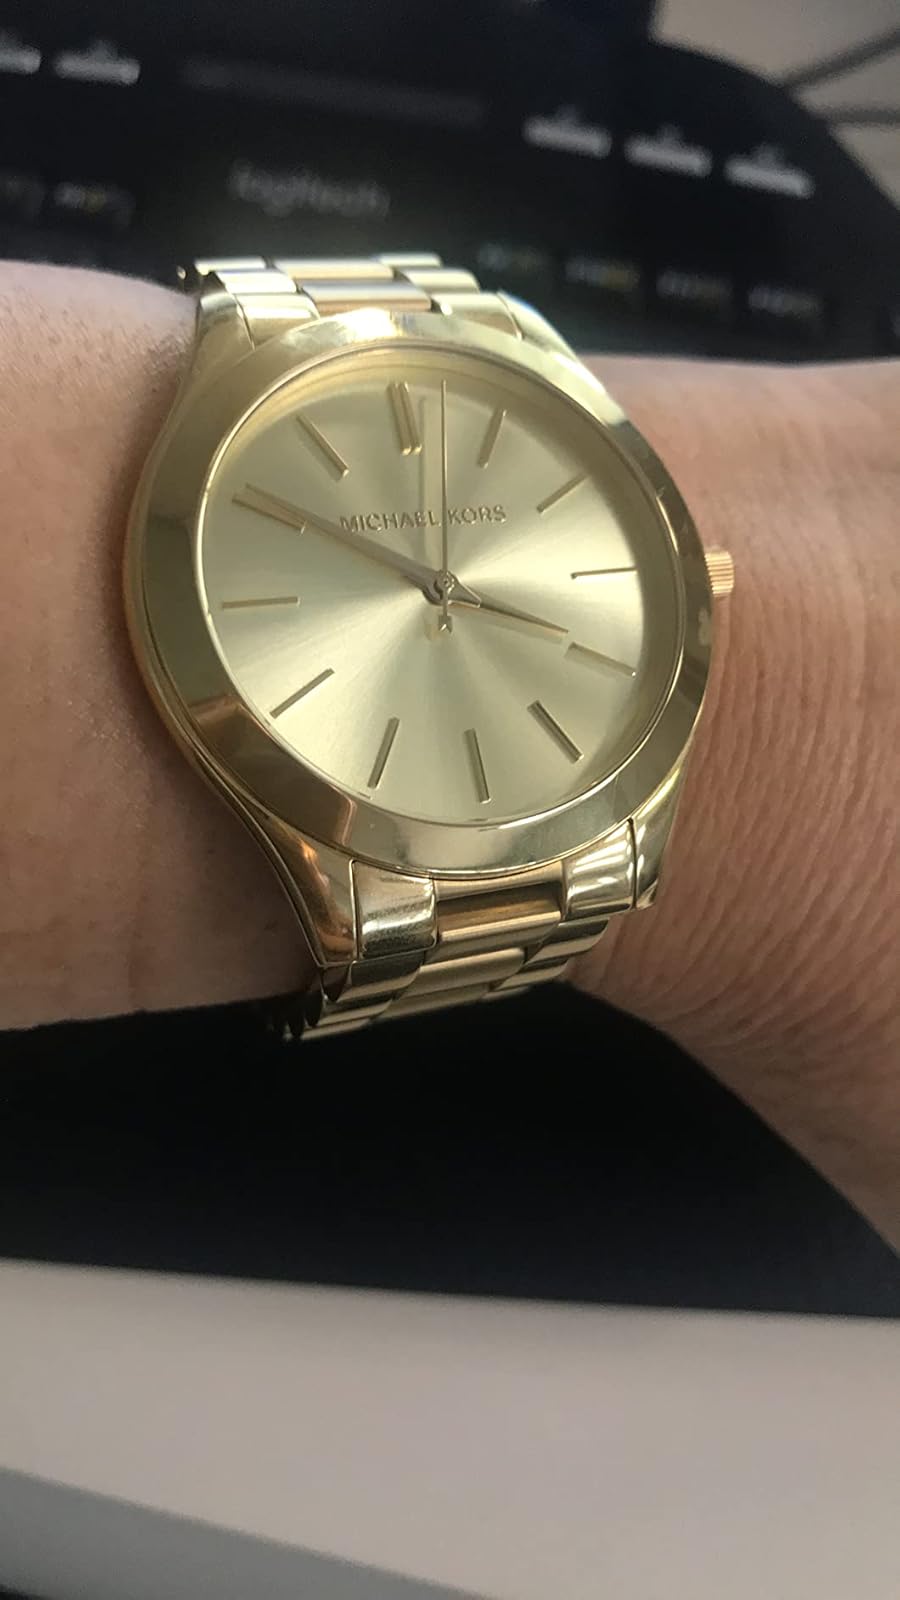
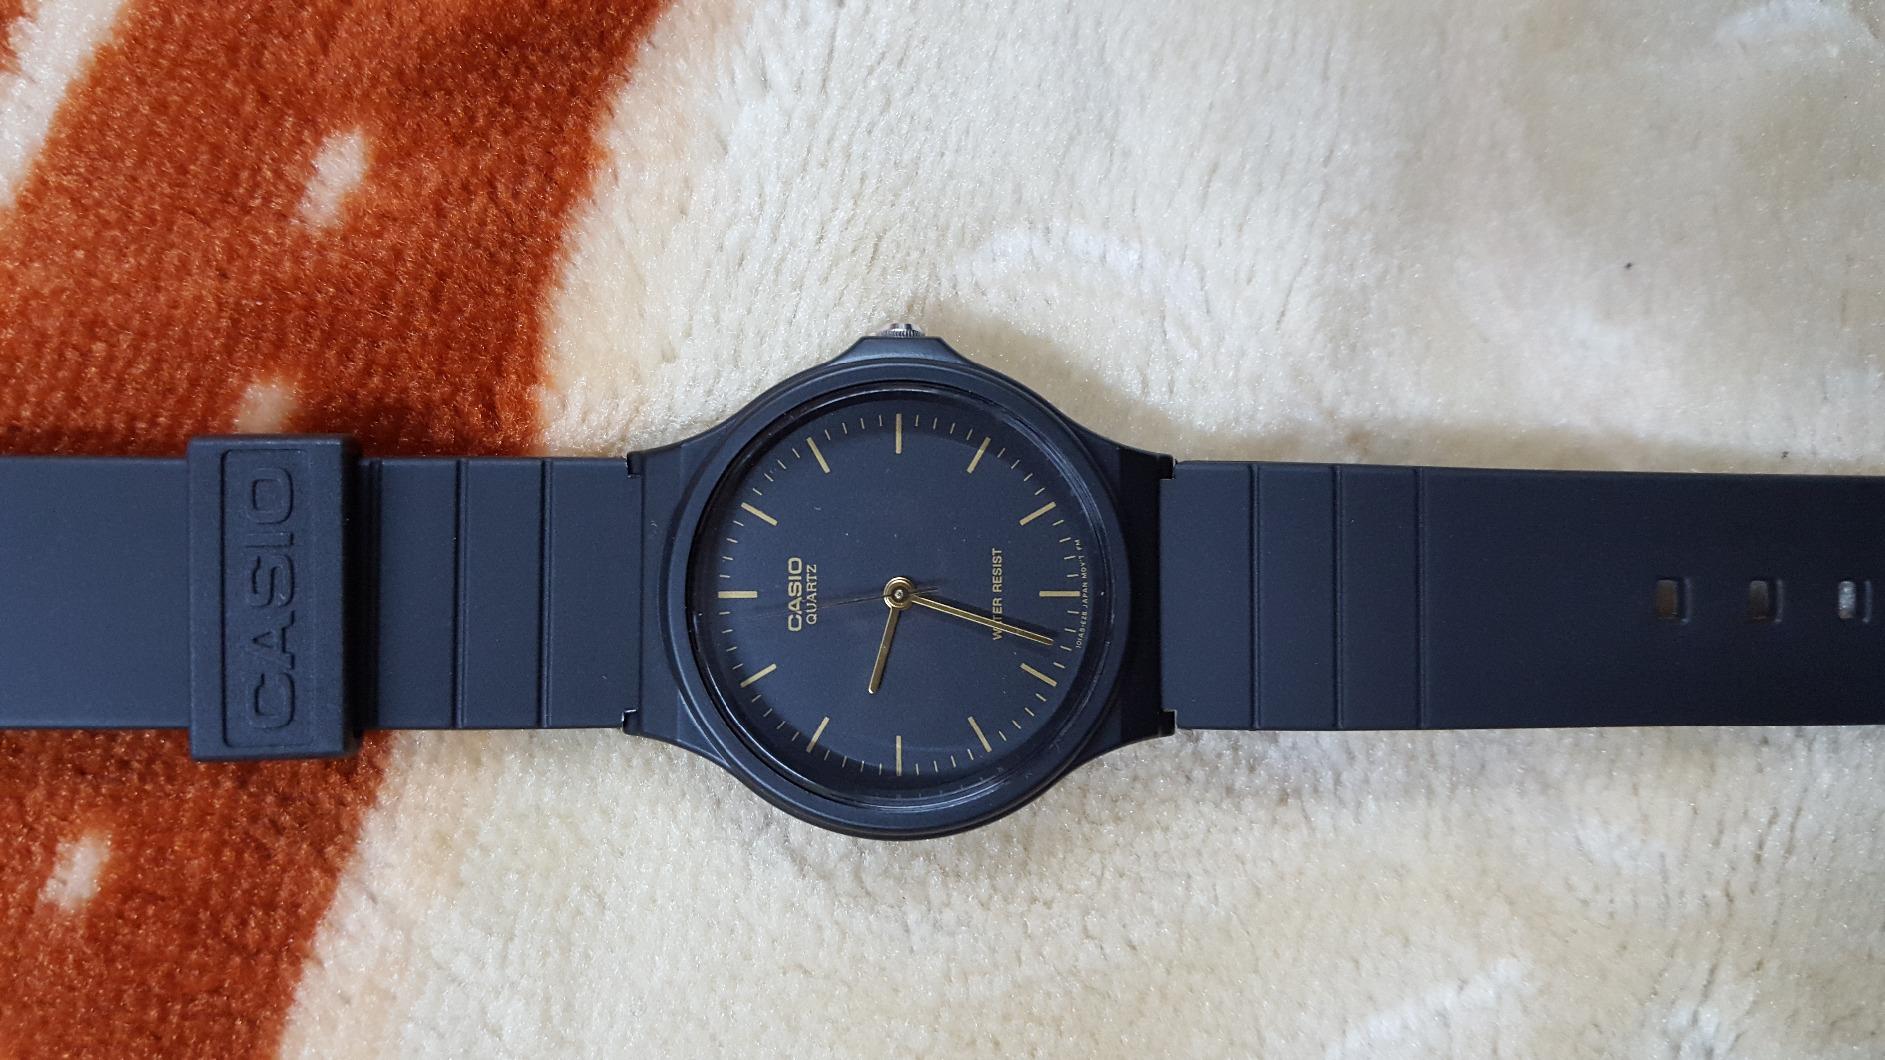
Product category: accessories_watch
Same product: no